Christian pacifism

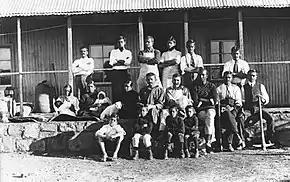
Some members of Tolstoy Farm in 1910. Gandhi is in the middle, second row fifth from the right.

As early as 1420, Petr Chelčický taught that Christians must never use violence or killing. Chelčický used the parable of the wheat and the tares (Matthew 13:24–30) to show that both the sinners and the saints should be allowed to live together until the harvest. He thought that it is wrong to kill even the sinful and that Christians should refuse military service. He argued that if the poor refused, the lords would have no one to go to war for them. Since then, many other Christians have made similar stands for pacifism as the following quotes show: